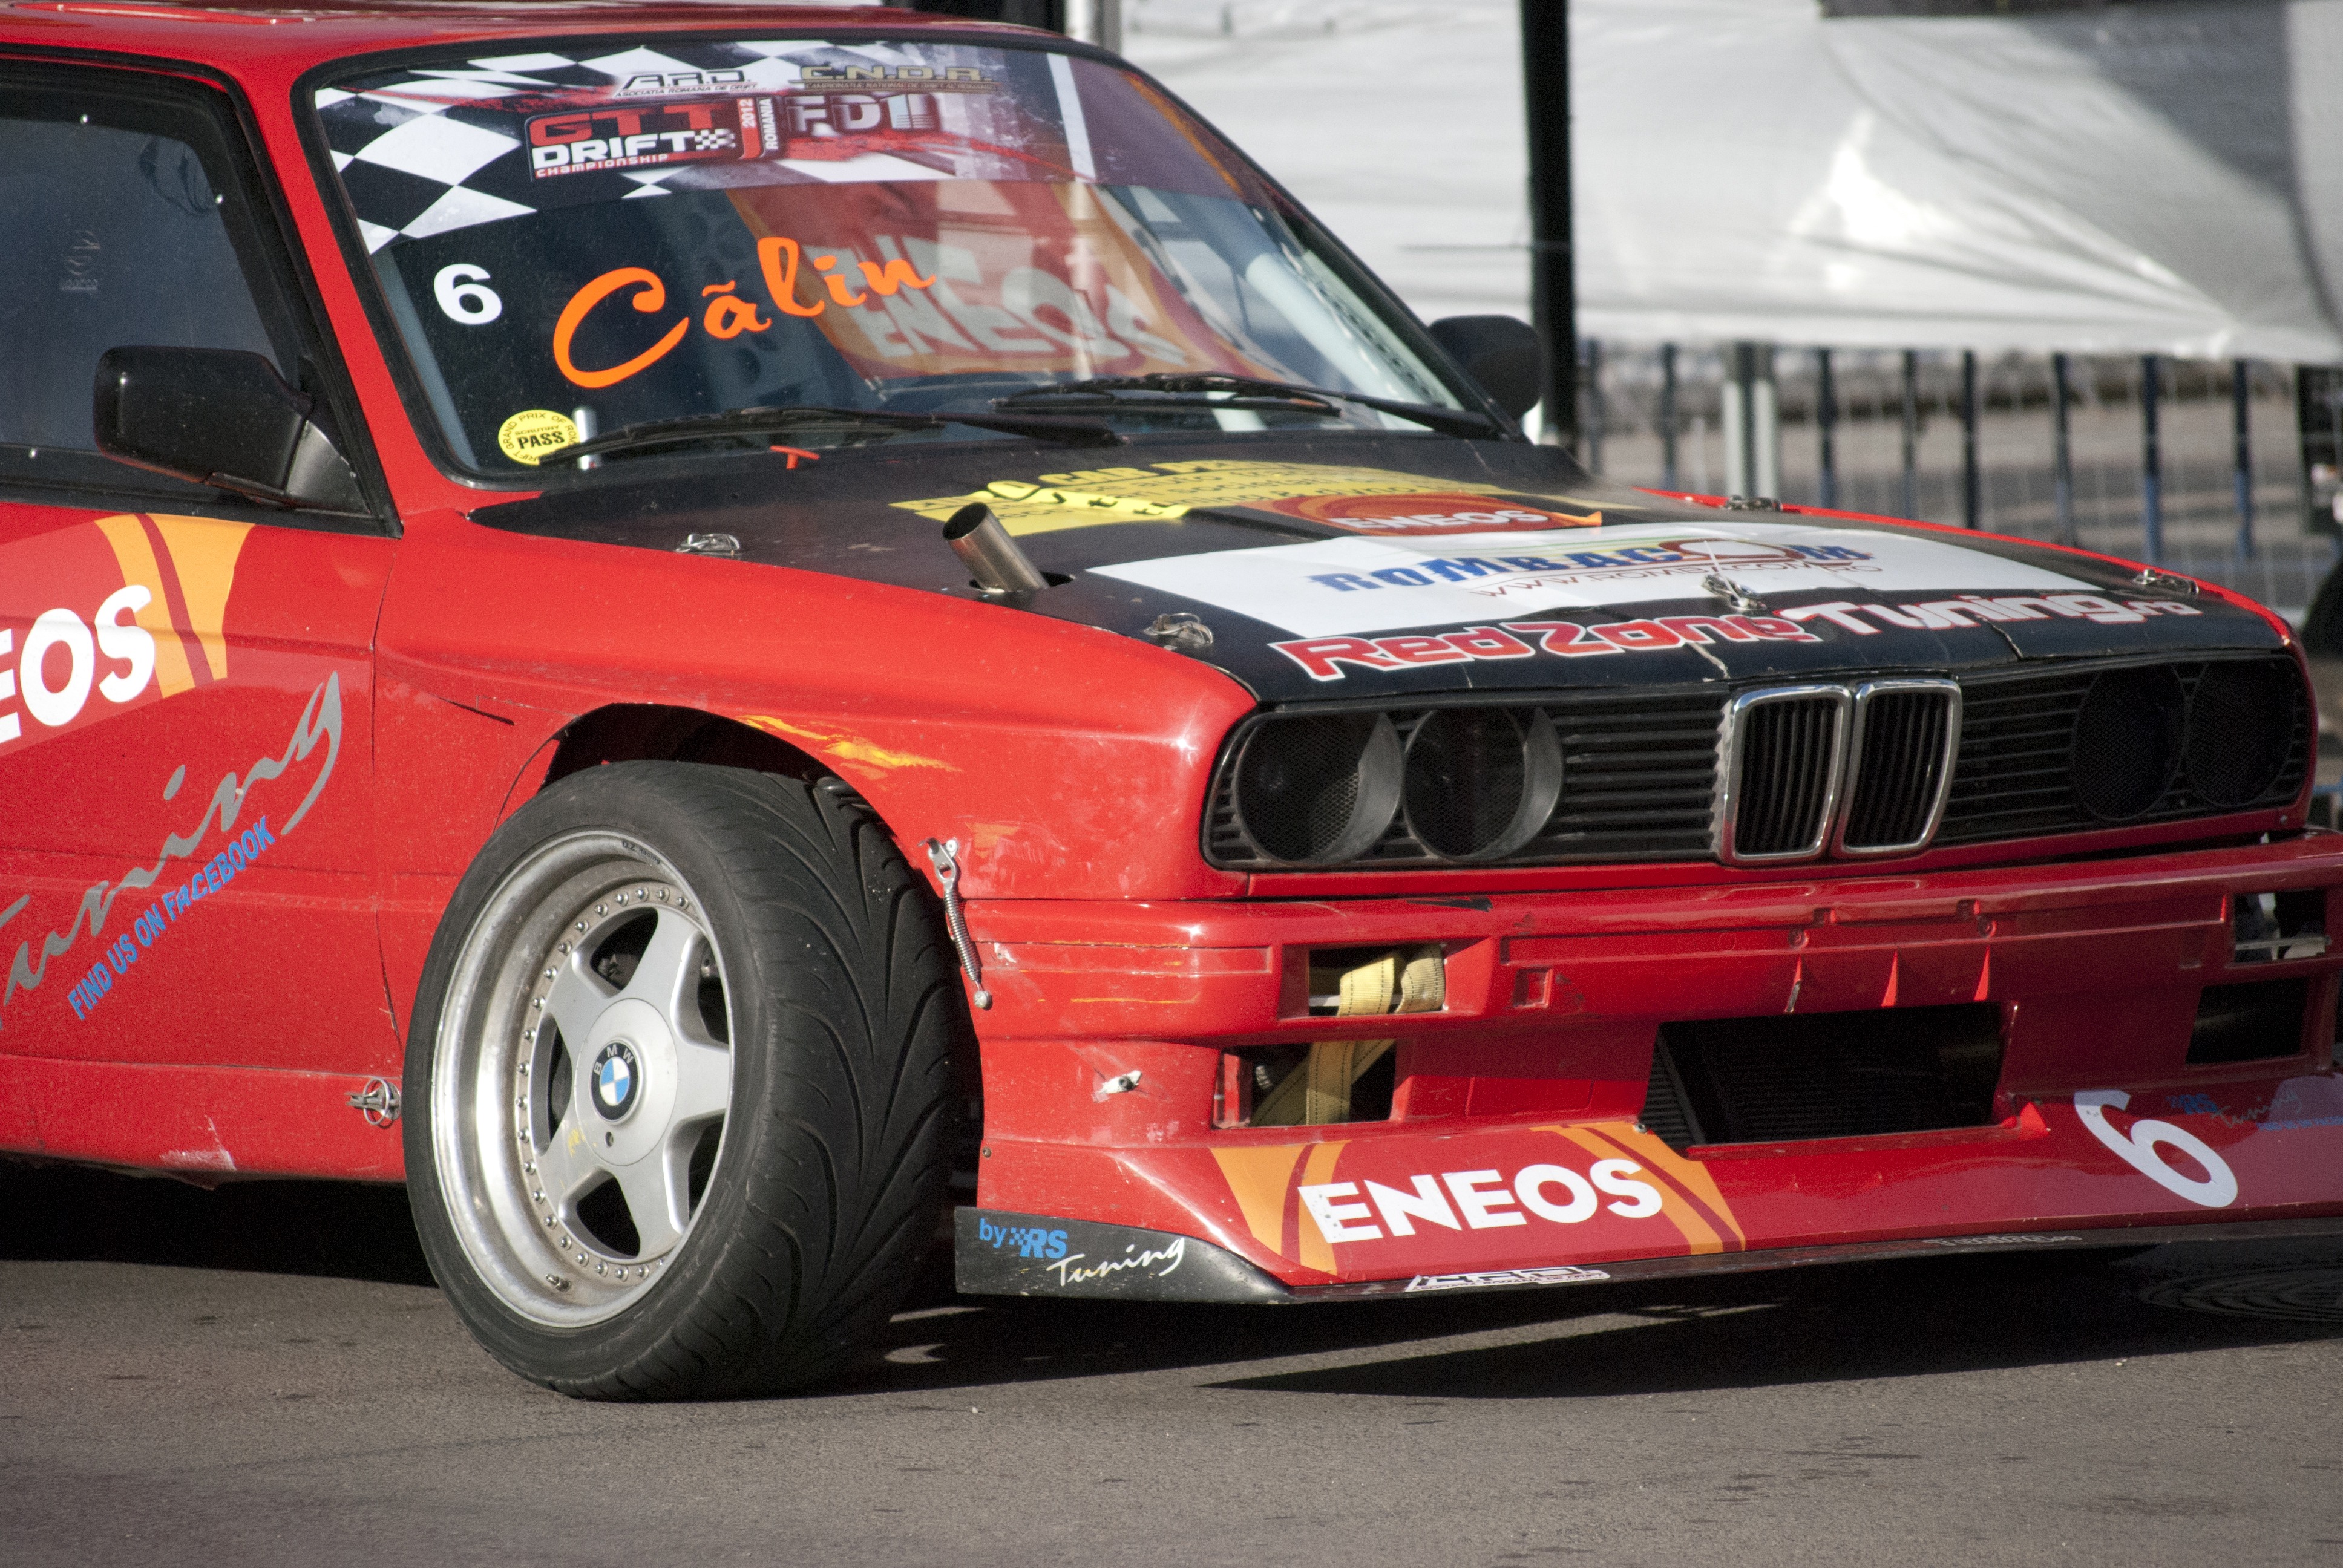
car, vehicle, speed, sports car, bumper, race car, race, supercar, racing, sedan, bmw, convertible, coupe, racer, motorsport, racing car, land vehicle, touring car, auto racing, automobile make, automotive exterior, automotive design, luxury vehicle, executive car, bmw 3 series e30